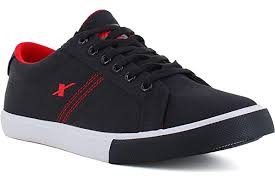
Label: Sneaker